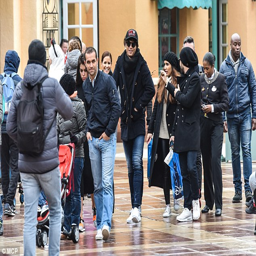
popular player : despite appearing keen to go unnoticed , olympic athlete inevitably attracted a small crowd of fans as he walked alongside his girlfriend